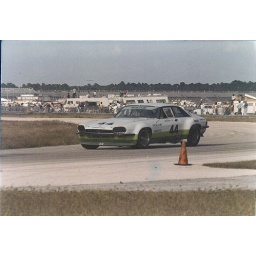
This car is not listed in the race results in my &amp;quot;History of IMSA &amp;quot; book or listed on several websites.